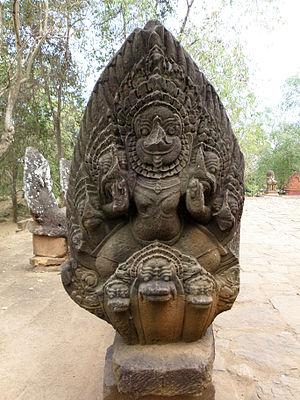
Cambodge - Battambang - Wat Banan - Garuda chevauchant un Naga
Le Vat Banon est un temple khmer situé sur la commune de Kantueu Pir, à environ 20 kilomètres au sud de la ville de Battambang.